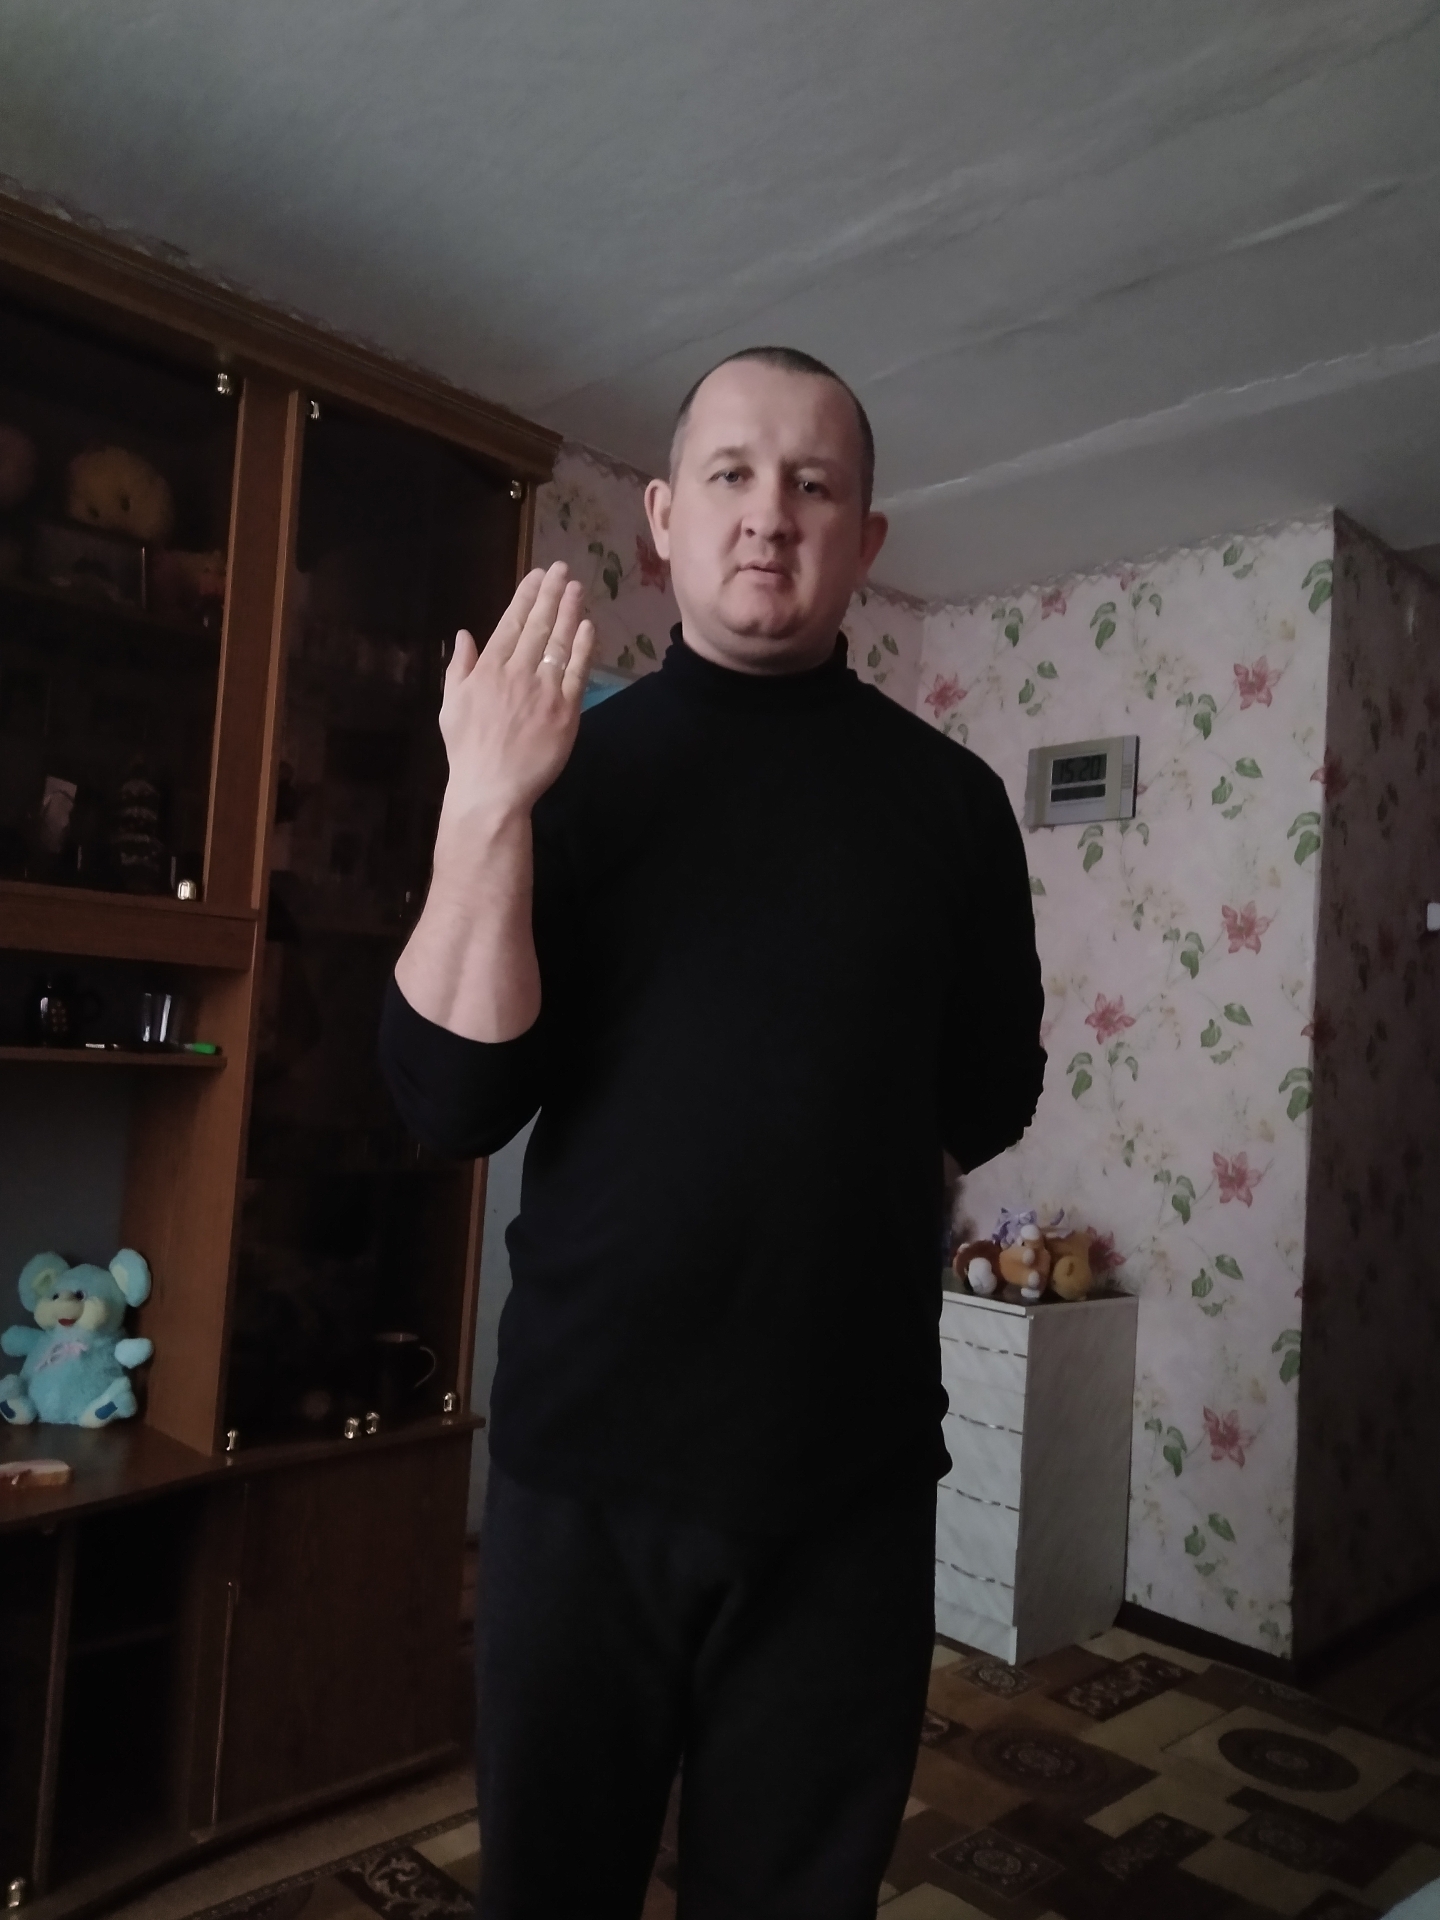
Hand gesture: stop_inverted